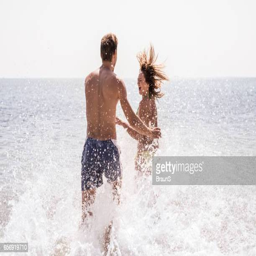
playful couple chasing in the sea during summer day .